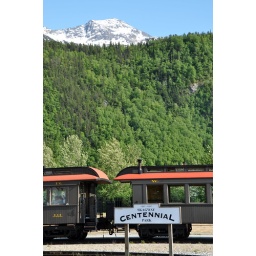
A line of passenger cars belonging to the White Pass &amp;amp; Yukon Route (WP&amp;amp;YR) railroad in Skagway, Alaska.